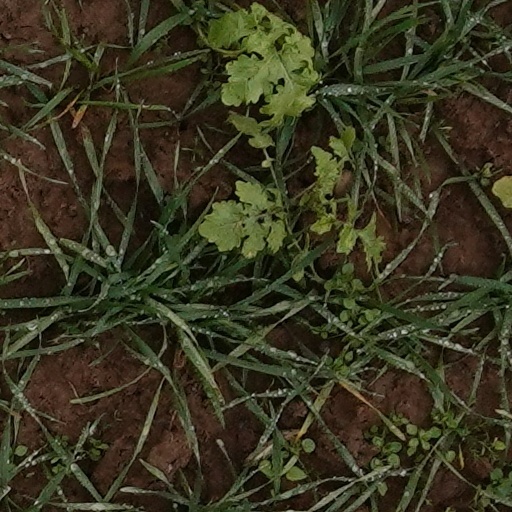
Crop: wheat